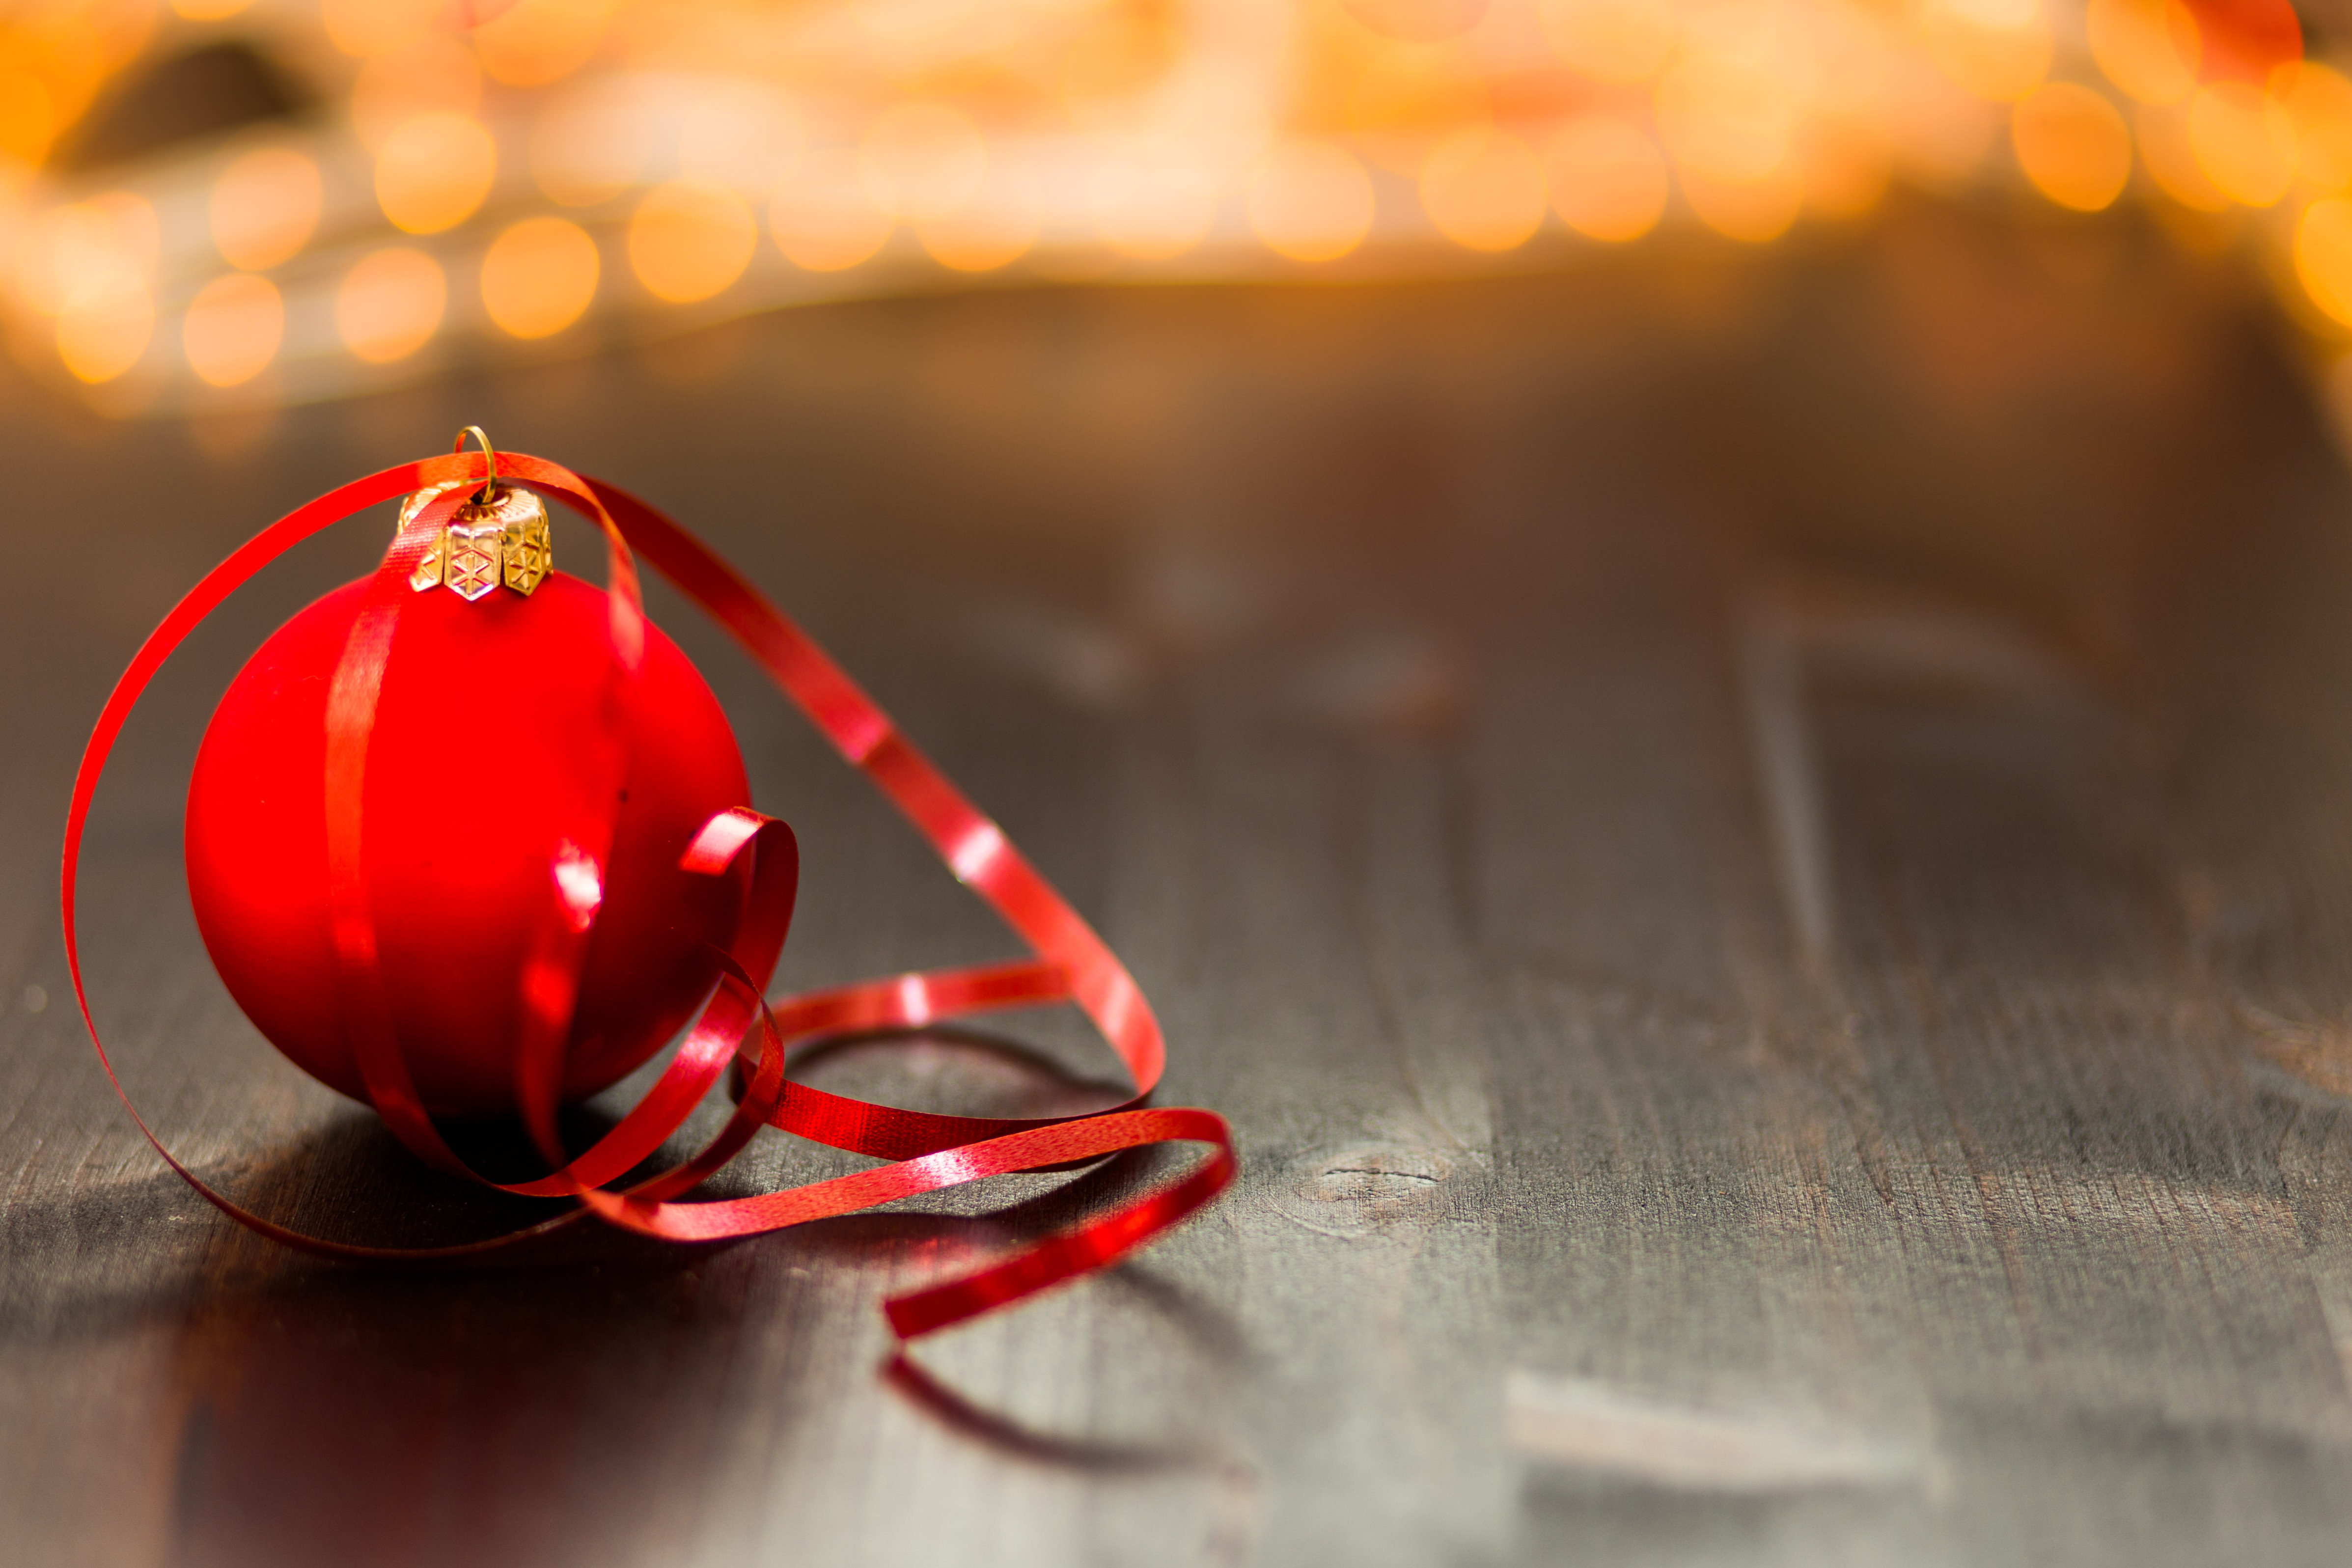
light, bokeh, blur, round, flower, petal, decoration, food, red, produce, color, christmas, ribbon, bauble, ornament, close up, christmas decoration, lights, focus, ball, blurry, macro photography, wooden surface